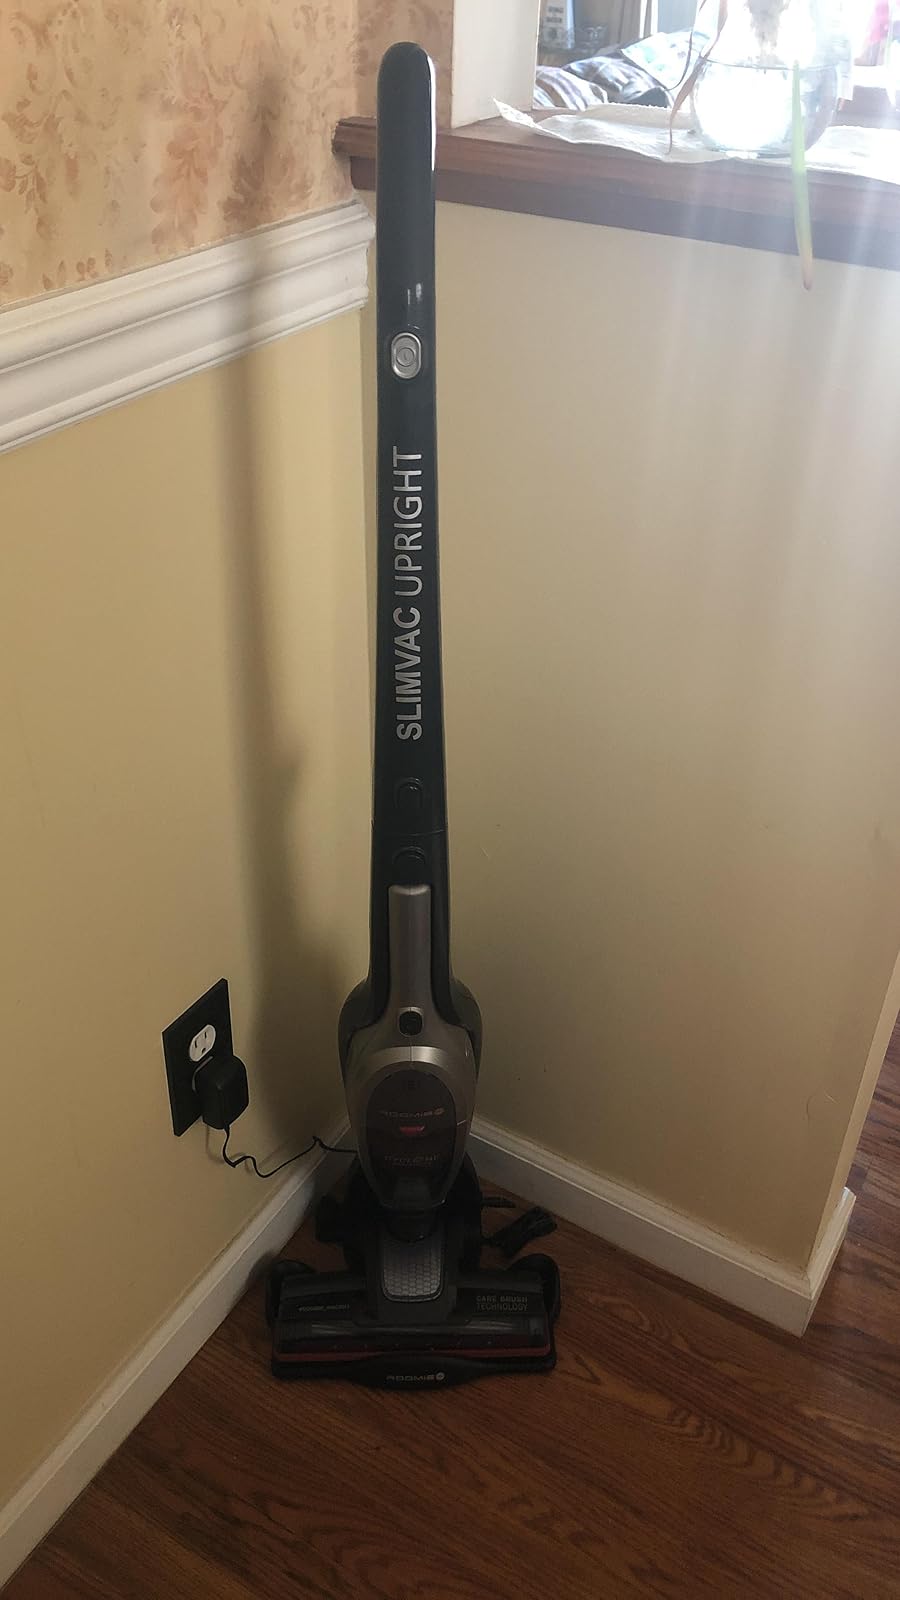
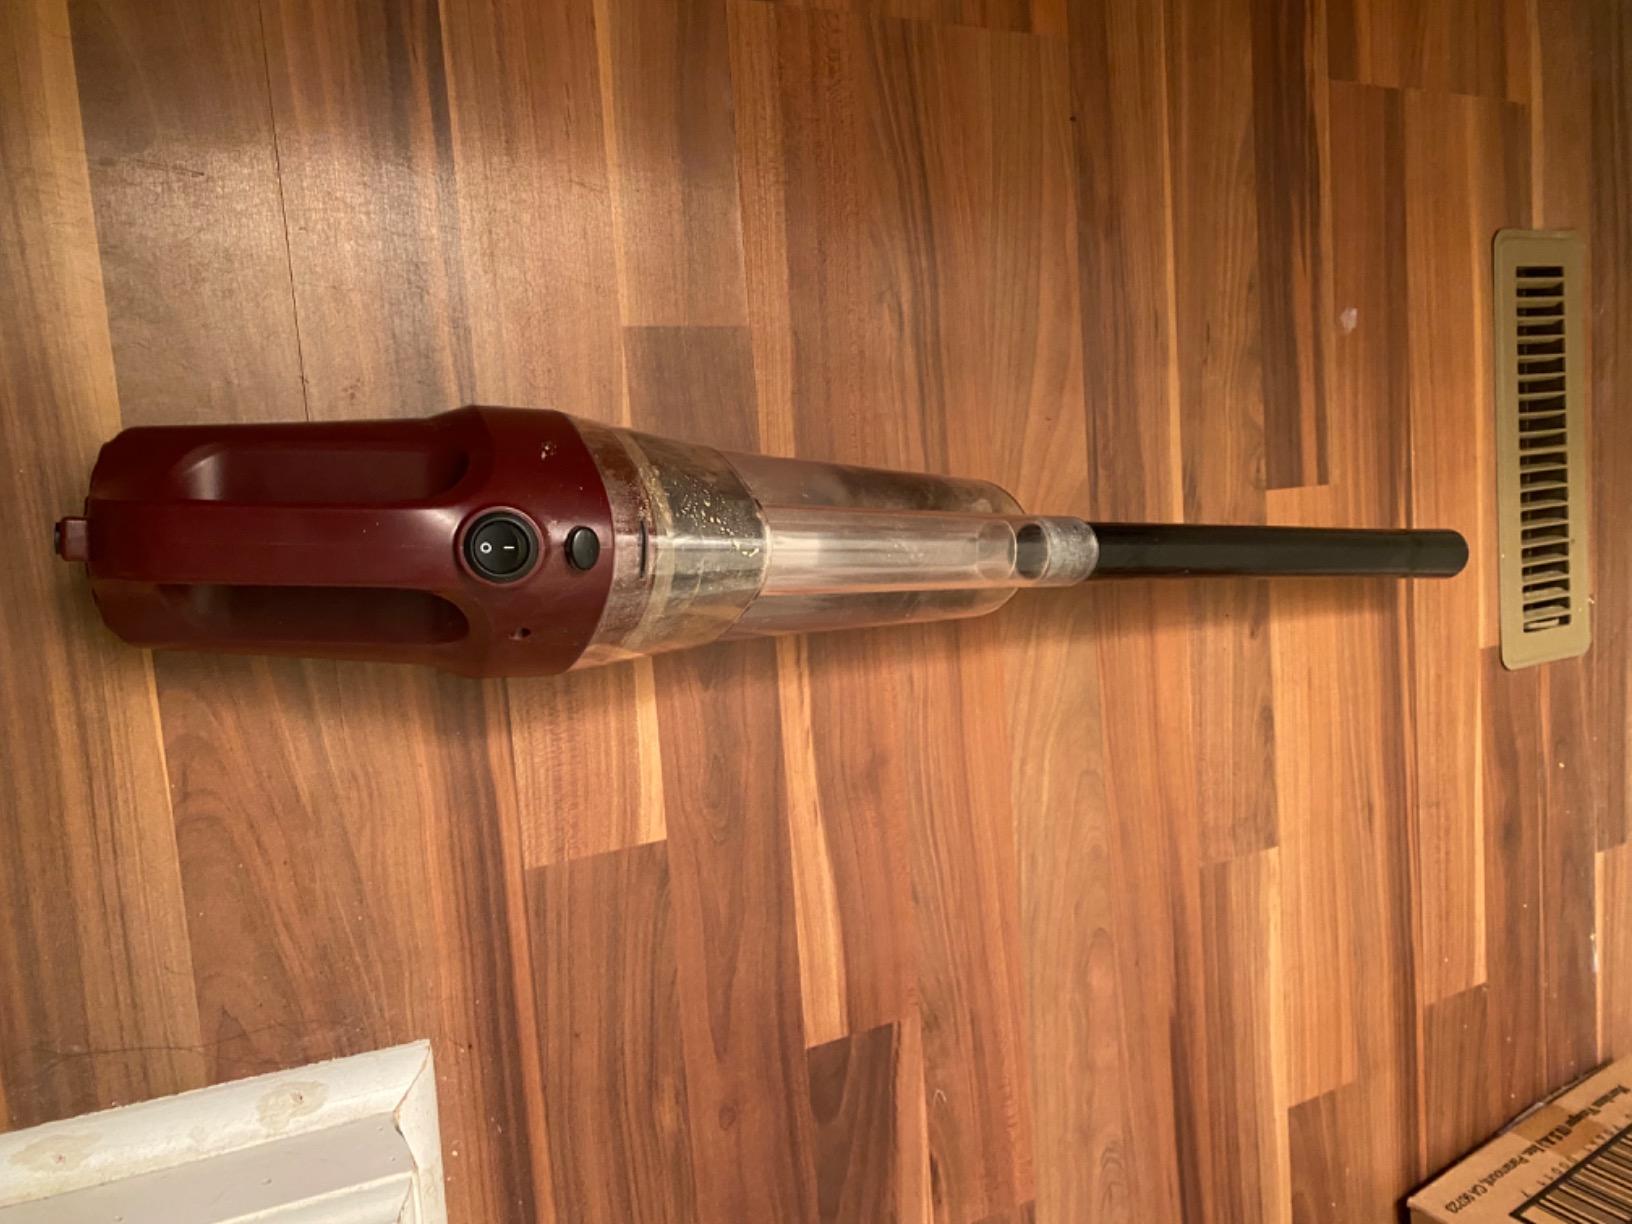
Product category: items_vacuum
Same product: no